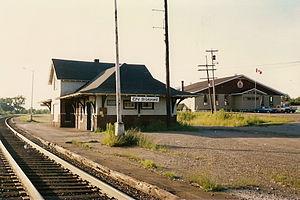
Gare de Saint-Léonard
Une gare ferroviaire patrimoniale du Canada est une gare ferroviaire faisant partie du patrimoine national du Canada et désignée comme sites historiques nationaux. Voici une liste des gares ferroviaires patrimoniales du Canada selon la province ou le territoire où elles sont situées.